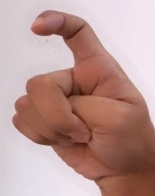
ASL sign: X